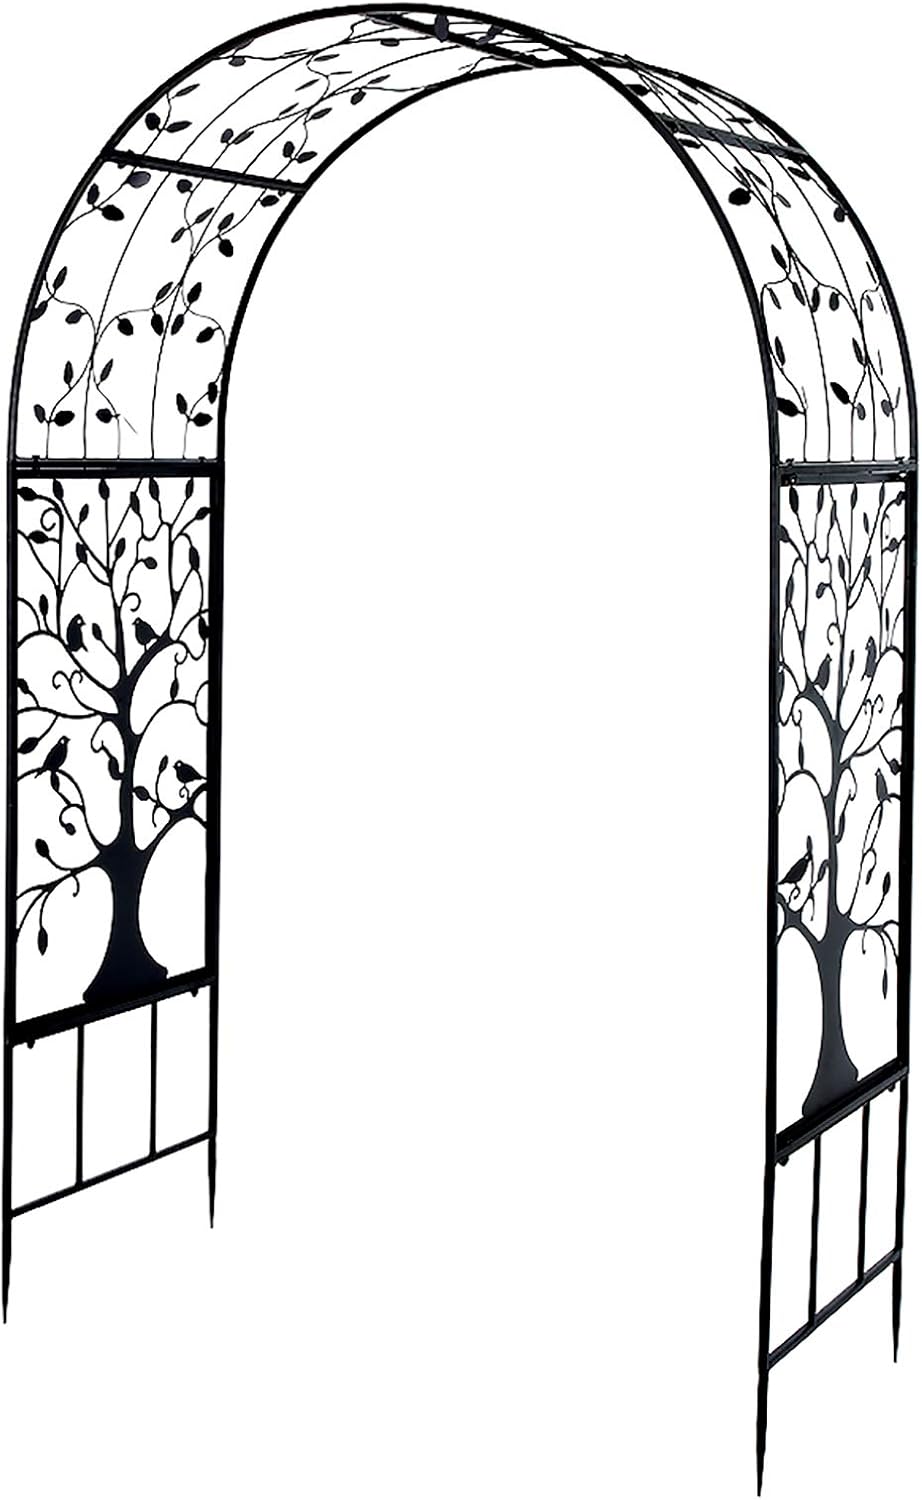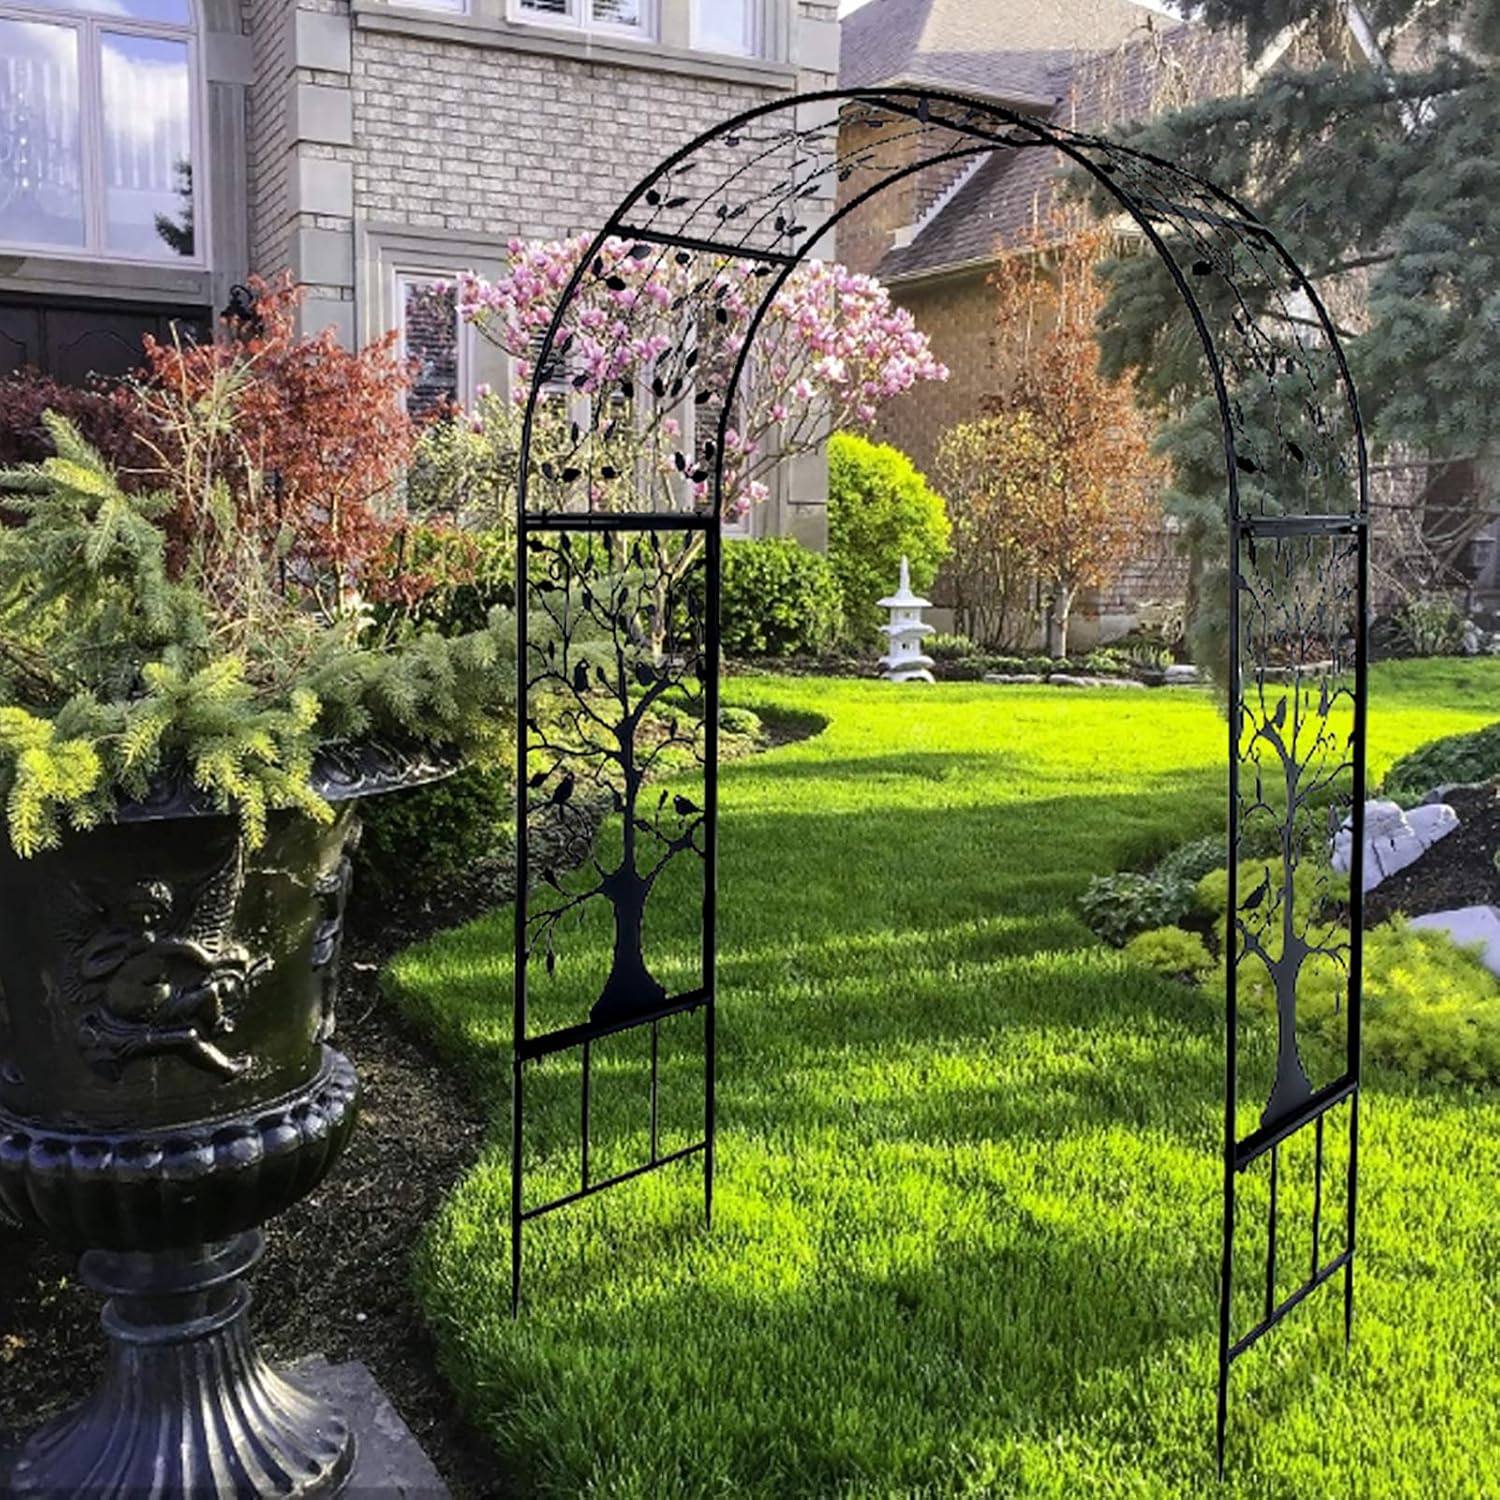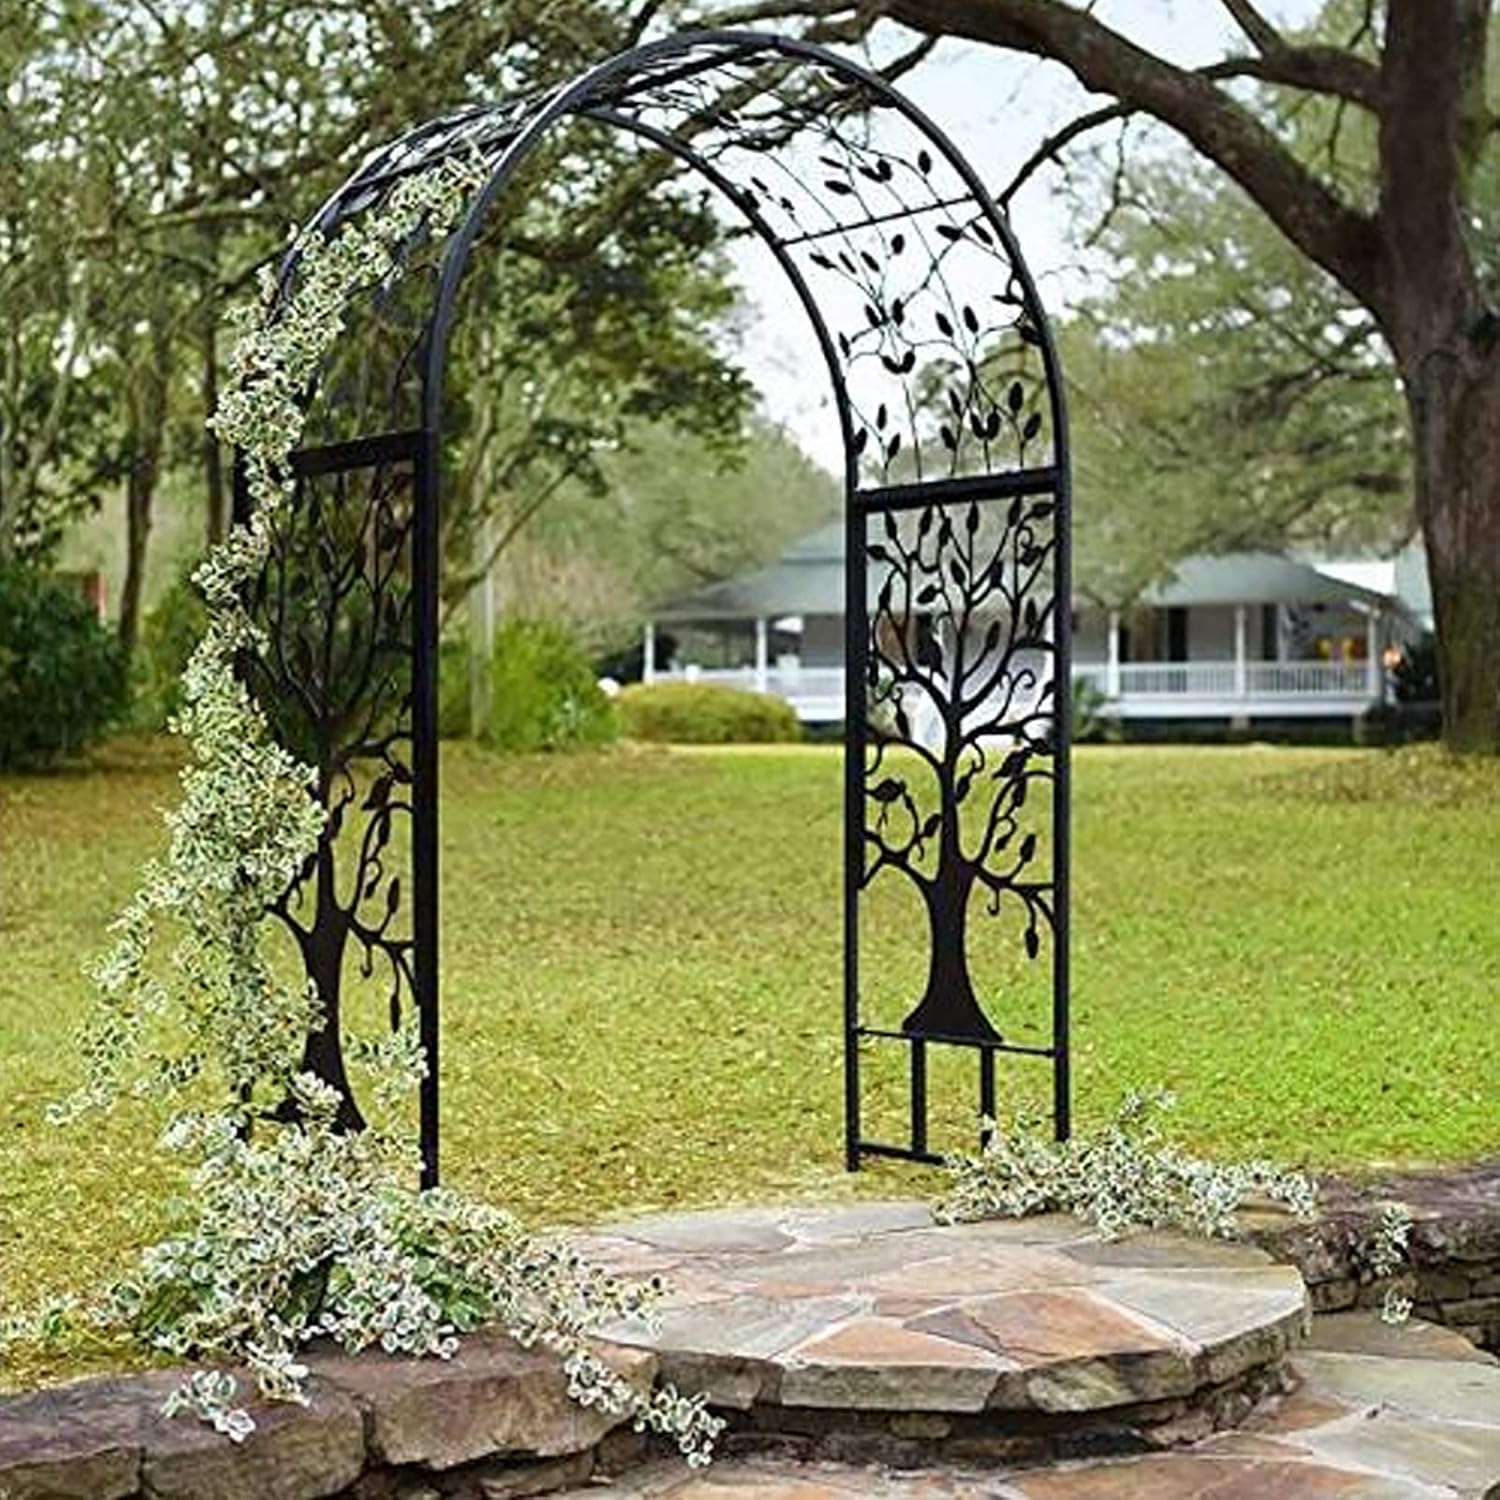
Metal Garden Arches, Black Monet Arch Trellis with Symbolic Tree of Life Design Trellis Arbor for Climbing Plants Outdoor Lawn Backyard Trellis for Wedding, Ceremony, Party, Garden
Category: Amazon Home
Feature: 1. Not only the entrance door of the garden, but also the vine climbing frame of plants, or the small green plant hanging frame, making your garden more unique. 2. This graceful arch brings a little unique charm to your garden with its delicate lines and elegant tree pattern. Sturdy steel structure adds stability and durability. 3. The surface adopts a powder coating that will not rust, which is suitable for all climates. Bottom pointed design, can insert directly into the ground, firm and convenient. 4. Come with assembly instructions and accessories package, simple and convenient installation. 5. Perfect for various uses, such as wedding, ceremonies and outdoor venues.   Specification: Item Type: Garden Arch Material: Iron Color: Black Size: Approx.214x138x58cm/84.3x54.3x22.8in Weight: Approx.13450g/474.4oz   Package List: 1 x Garden Arch 1 x Wrench 1 x Hex Wrench 1 x Installation Instructions     Note: 1. Please allow 1‑2cm error due to manual measurement. Thanks for your understanding. 2. Monitors are not calibrated same, item color displayed in photos may be showing slightly different from the real object. Please take the real one as standard. 3. Please kindly note that you will receive several of spare parts, you need to assemble by yourself.  4. Please note that the new type and old type of this product will be sent randomly and make sure you will not mind before ordering.
Features: [Sturdy Stability Structure]: The garden arch adopts heavy duty Iron and anti-rust black wrought iron frame and powder coated welded material, at the same time, it has strong wind resistance. The Sturdy structure provide you with enough stability and durability | [Symbolic Designl]: Our monet arch trellis with symbolic design, which is exquisite and special, the tree of life is a well known metaphor for the interconnection of al life on the planet, signifying the connection between heaven and earth | [Attractive Archway]: This graceful garden arch is not only an archway, but displays a vibrant scene: leafs, stems, tree and birds, making the garden more elegant; When the climbing vines grow over the iron garden arch, the garden would look like a fairy tale | [Material]: This metal garden arbor is constructed by metal tubing, strong enough for the climbing vines and plants; The surface adopts a anti-rust powder coating, and the bottom pointed design allows it to insert directly into the ground, firm and convenient | [Widely Application]: This metal garden arbor omes with instruction and all accessories needed for installation, which is easy to use. It can be used as a perfect decoration for multiple occasions, such as wedding, ceremonies, birthday parties, anniversaries and other outdoor celebrations